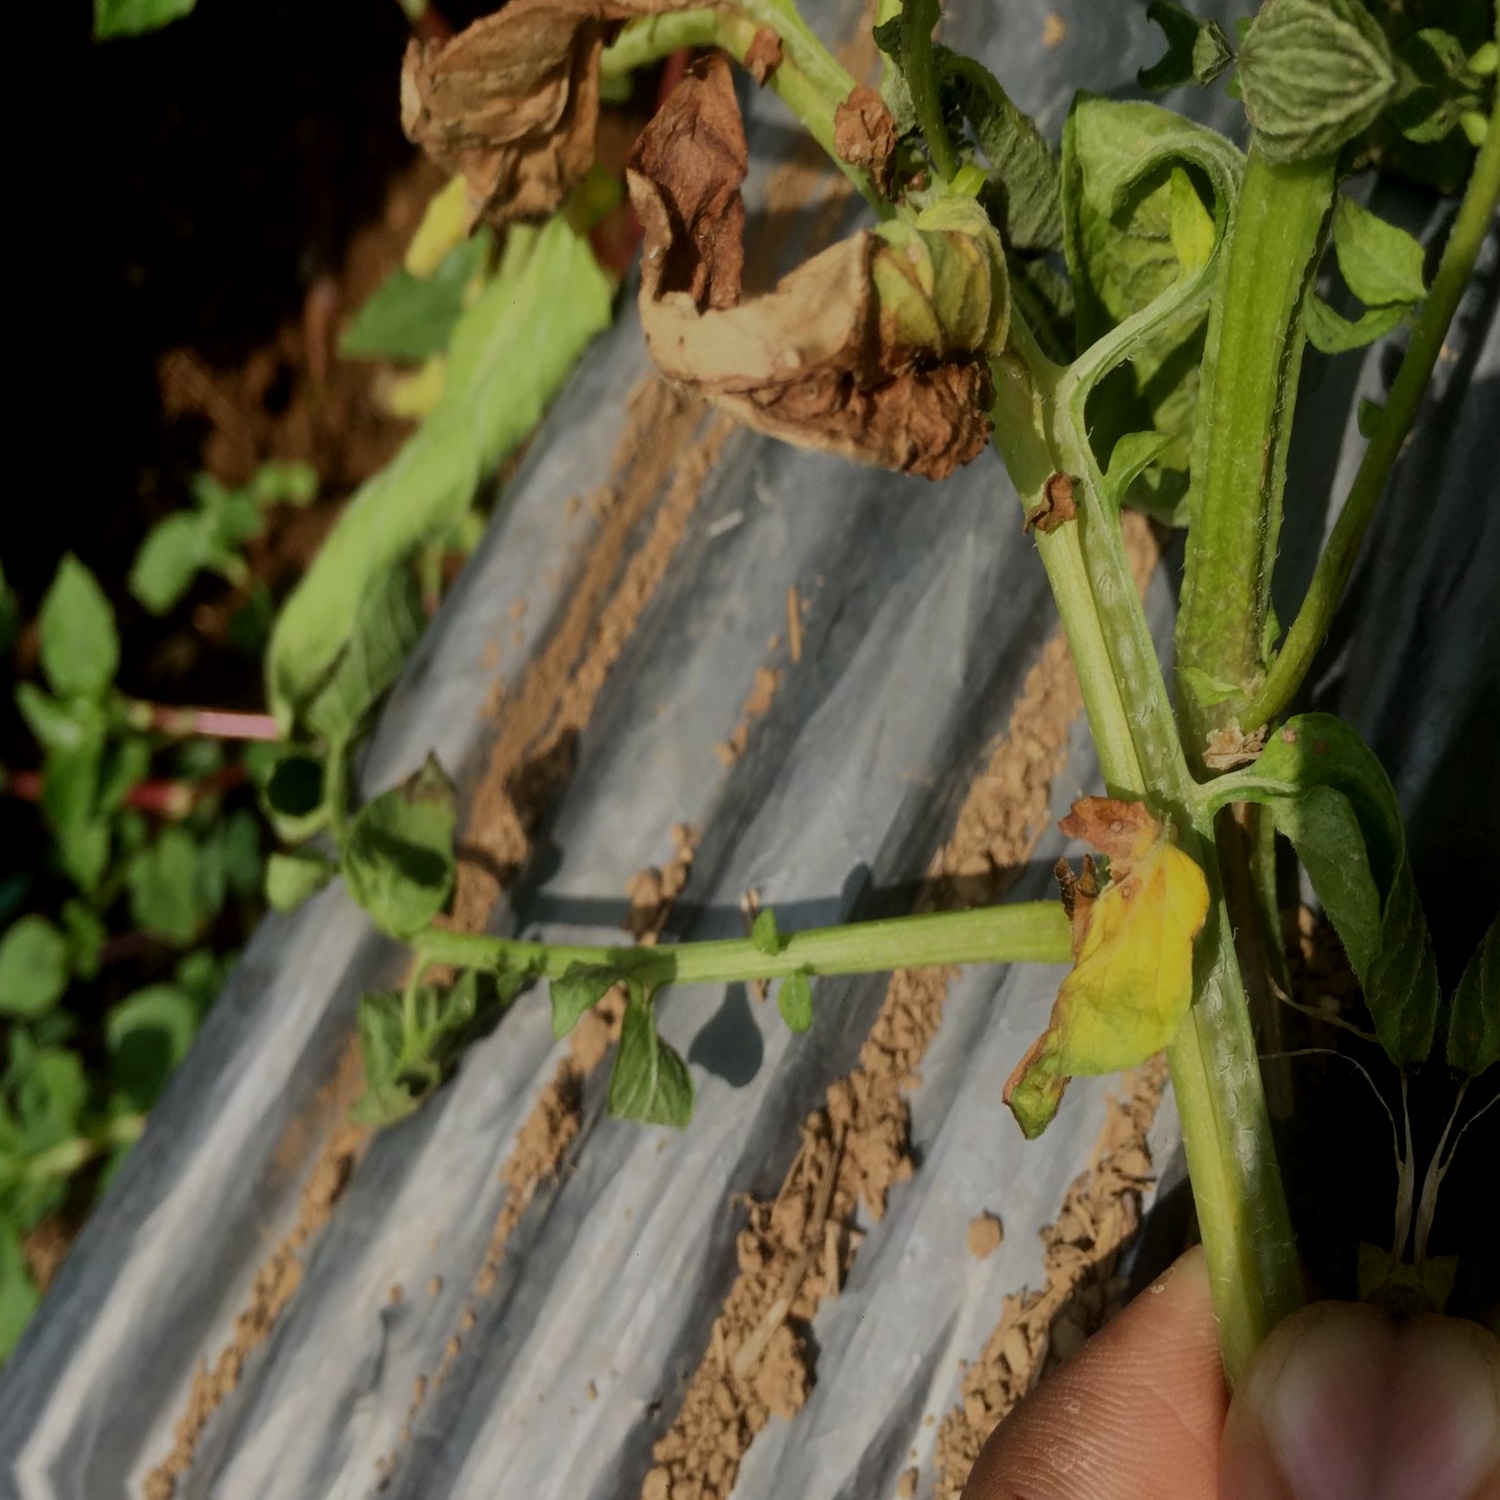
Etiqueta: Pudricion_Parda